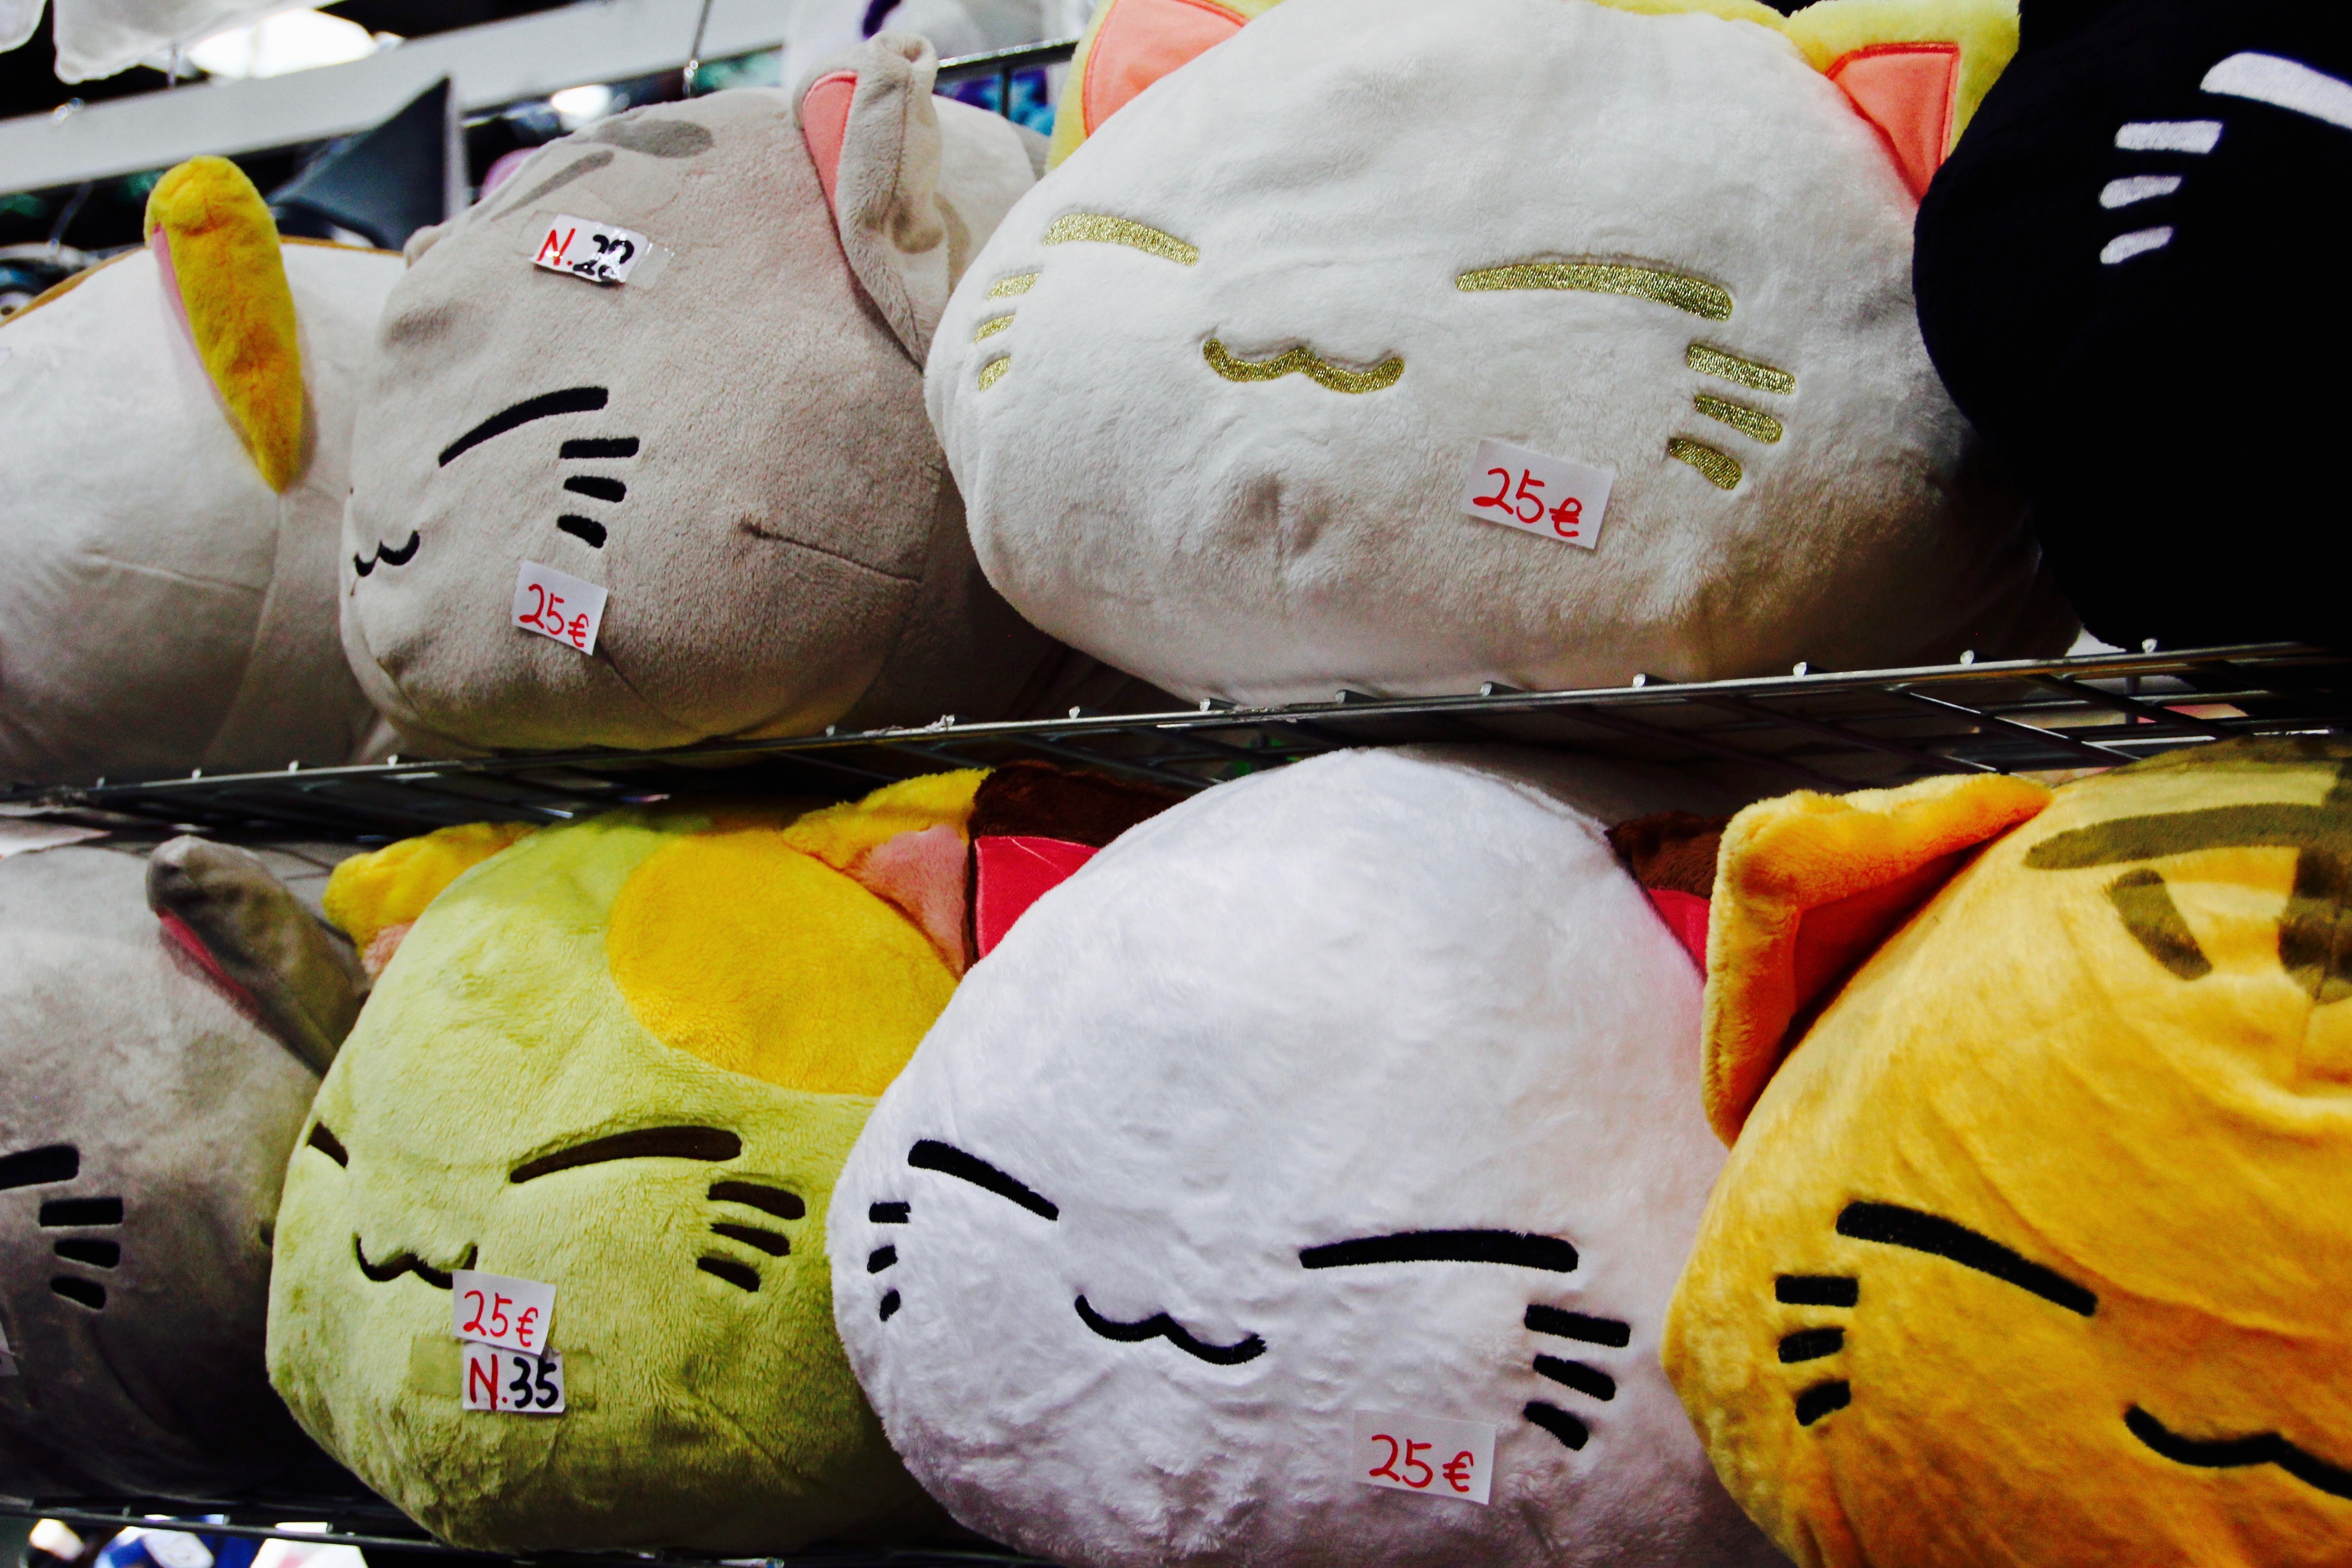
cat, color, toy, material, fabric, textile, cosplay, figure, plush, event, comic, comiccon, fair, dortmund, collect, manga, convention, plush toys, stuffed toy